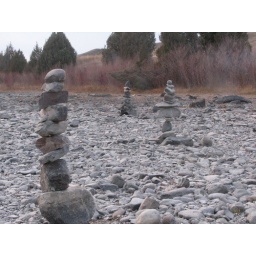
I went to the Flathead river to throw rocks in the water but wound up stacking them instead